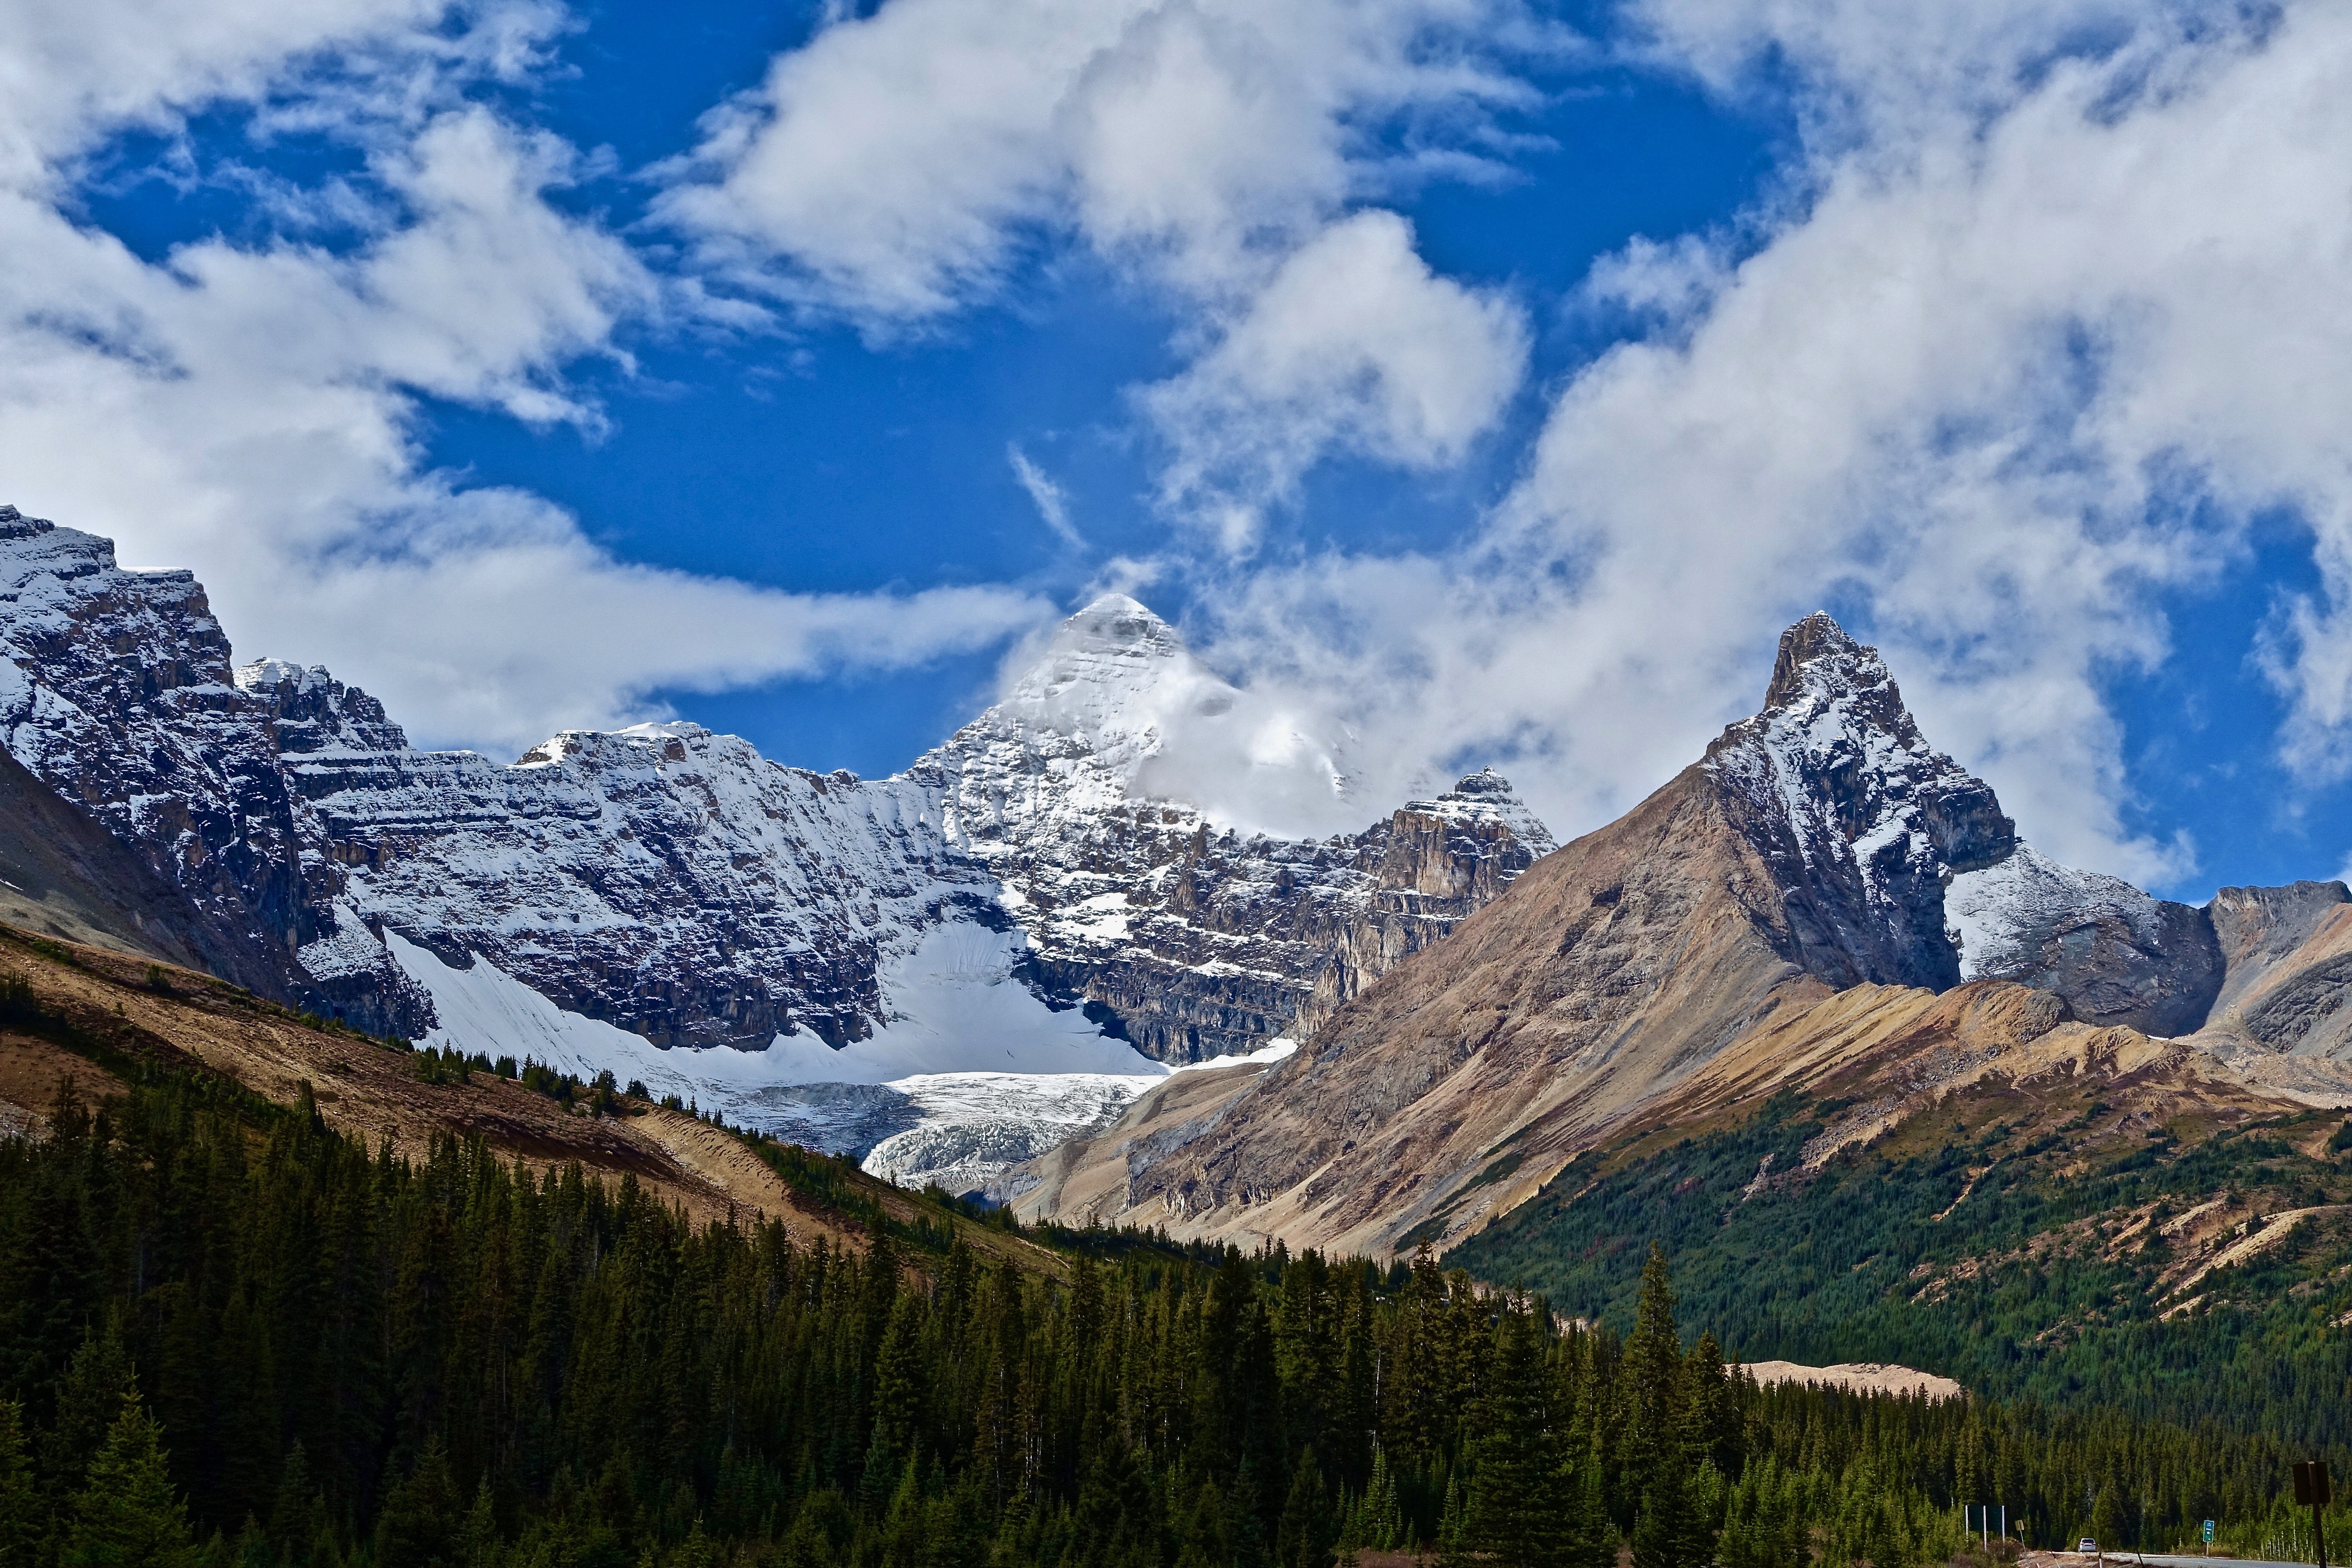
landscape, nature, outdoor, wilderness, mountain, snow, cloud, meadow, countryside, valley, mountain range, colourful, glacier, scenery, national park, ridge, mountains, alps, canada, rockies, plateau, fell, cirque, landform, mountain pass, geographical feature, mountainous landforms, glacial landform